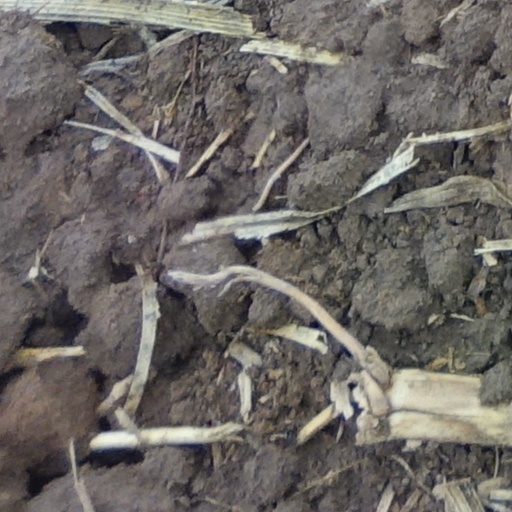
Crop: wheat